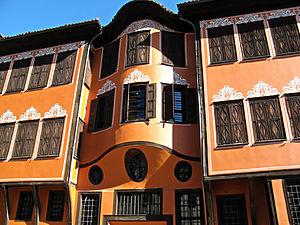
Plovdiv est la troisième ville de Bulgarie, chef-lieu de l'oblast de Plovdiv et unique territoire de l'opština Plovdiv-Grad, sur la Maritsa. En 2009, elle compte environ 338 153 habitants. Son aire d'influence s'étend sur une vaste région paysanne de la plaine de Thrace.